Jack Hamilton (sports executive)

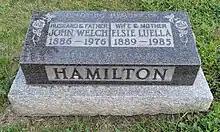
Black granite inscribed with names of Hamilton and his wife, their birth and death years, two roses, and "Until we meet again"

Hamilton served as president of the Regina Rink Company which raised funds to install an artificial ice maker in the Regina Stadium. He operated the rink for 11 years from 1938 to 1949, when it was known as the Queen City Gardens.